Daniel Gregory Mason

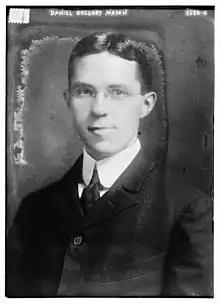
Daniel Gregory Mason circa 1915

Daniel Gregory Mason (November 20, 1873 – December 4, 1953) was an American composer and music critic.